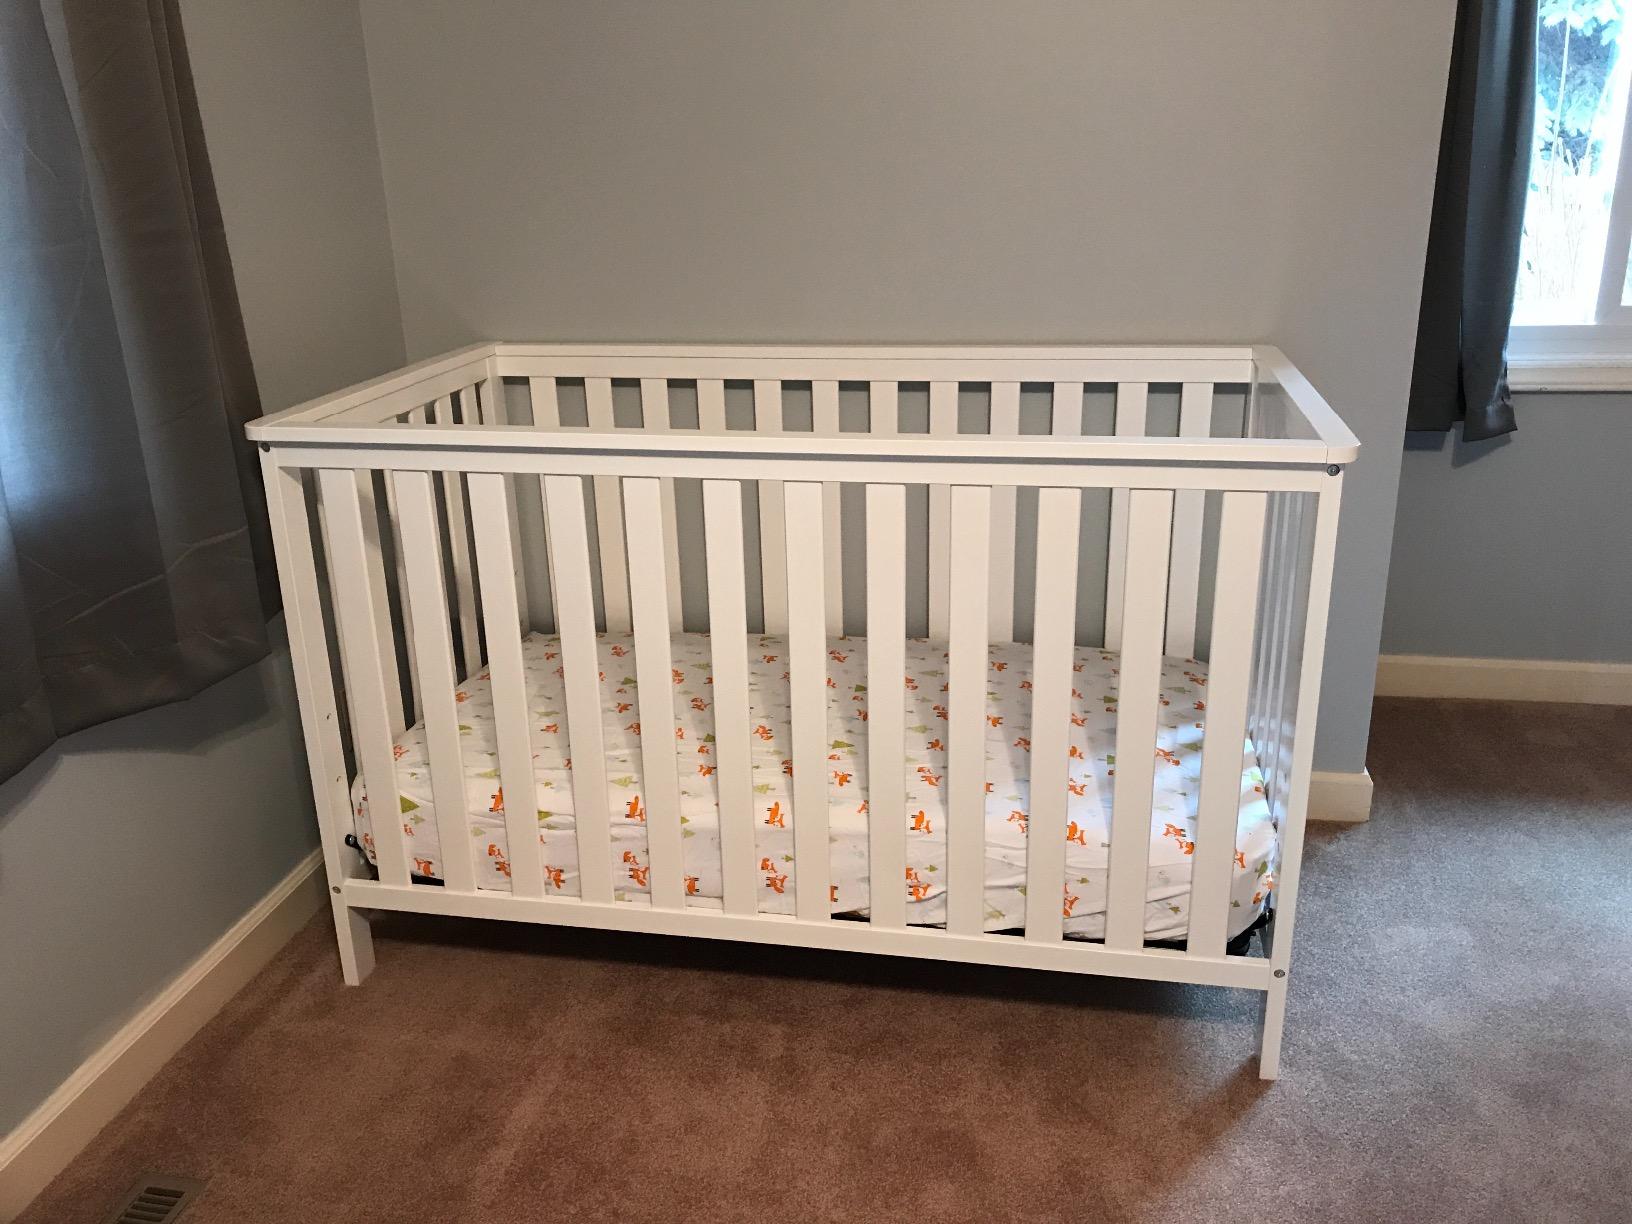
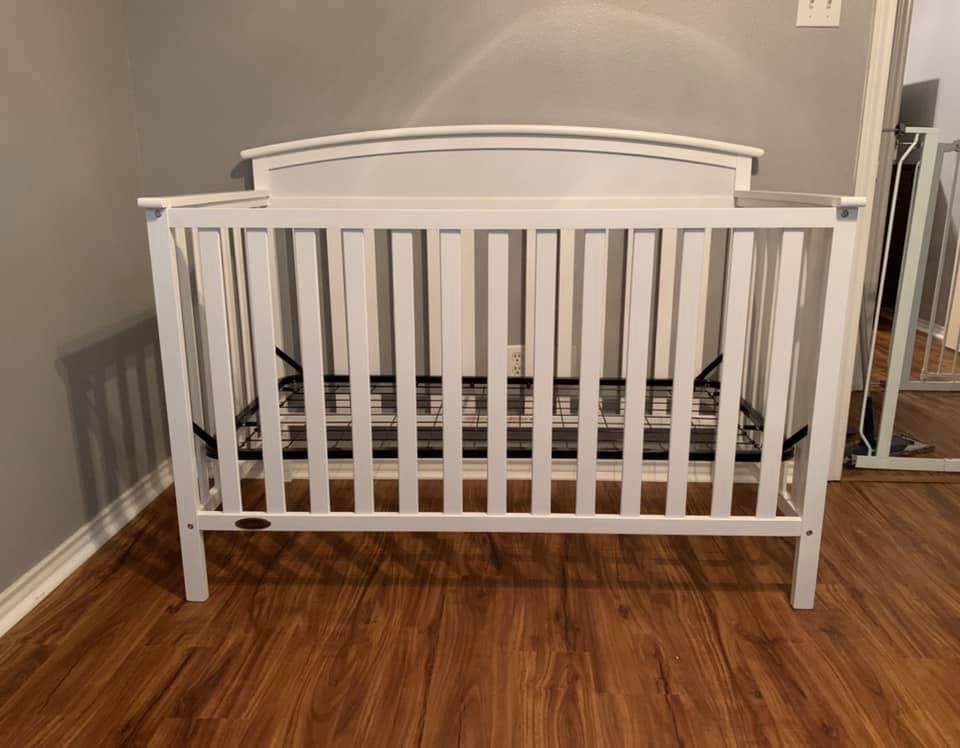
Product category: products_crib
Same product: no